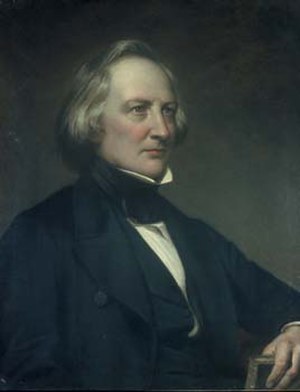
Georg Ludwig von Maurer
Georg Ludwig von Maurer var en tysk retslærd og politiker, far til Konrad von Maurer.